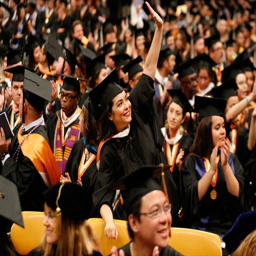
students are eligible to walk the stage .